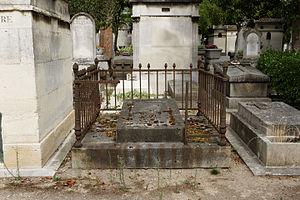
Marie Étienne François Henri Baudrand, né le 21 août 1774 à Besançon et mort le 7 septembre 1848 à Paris, est un général français de la Restauration et pairs de France.